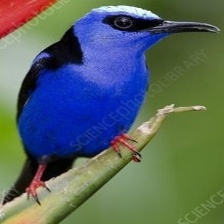
Species: RED LEGGED HONEYCREEPER
Scientific name: CYANERPES CYANEUS